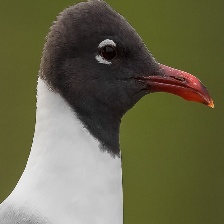
Species: LAUGHING GULL
Scientific name: LEUCOPHAEUS ATRICILLA